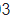
Number: 3